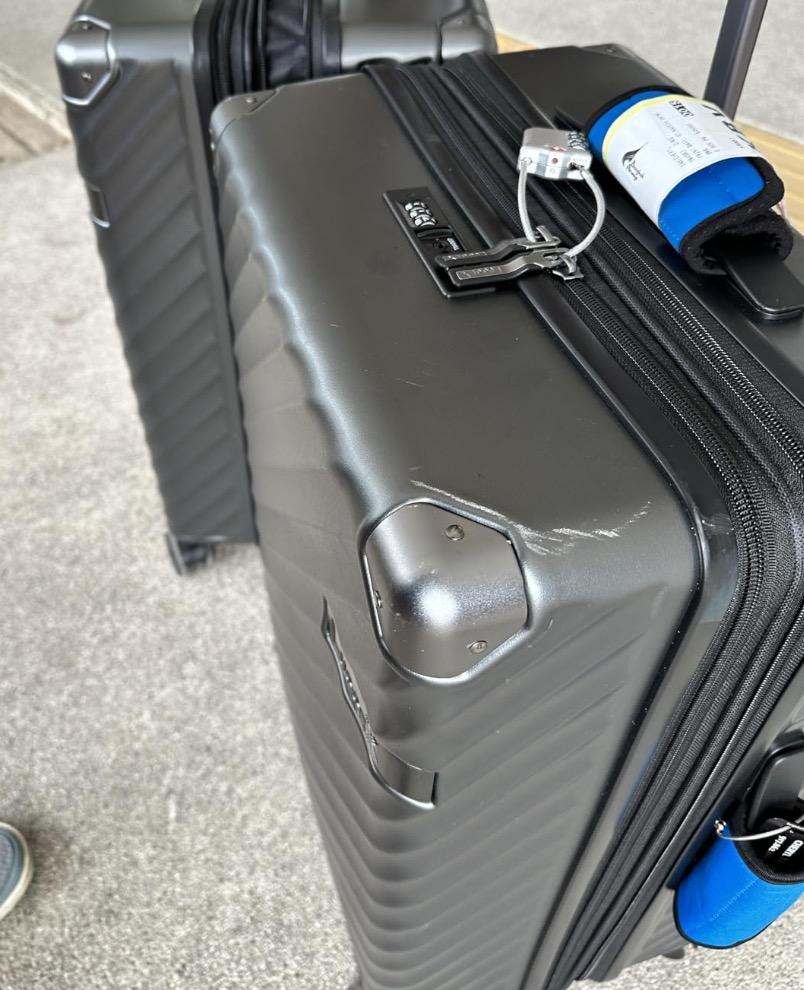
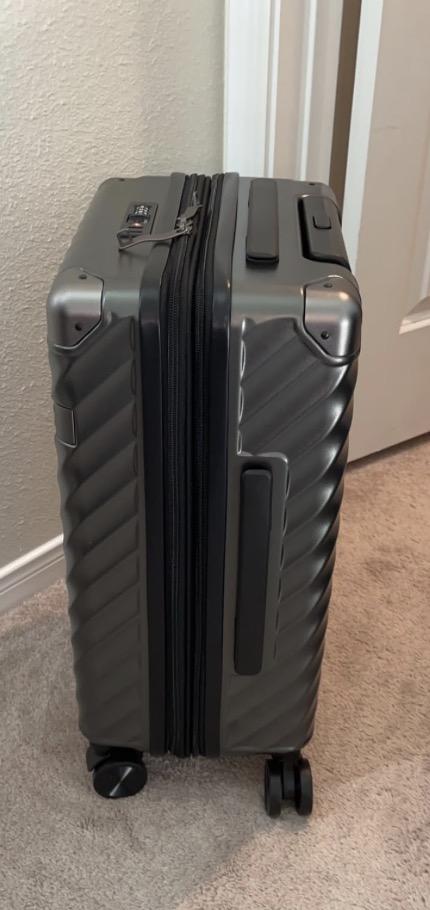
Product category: misc
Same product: yes